Santissima Trinità, Crema

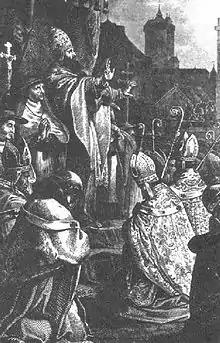
Pope Urban II

The first mention of the existence of a church dedicated to the Holy Trinity in Crema is a papal bull dated March 16, 1095, signed by Pope Urban II. It lists 133 monasteries under the jurisdiction of the Abbey of Cluny; among these there are also three monasteries in the Crema area: San Pietro near Ombriano, San Pietro di Madignano and the monastery of the Holy Trinity of Crema, all under the authority of the monastery of San Paolo d'Argon.